Dungeons & Dragons Basic Set

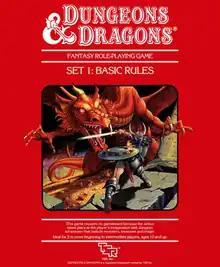
Front cover for "Dungeons & Dragons Basic Set" 1983

In 1983, the "Basic Set" was revised again, this time by Frank Mentzer, and redubbed "Dungeons & Dragons Set 1: Basic Rules". The set included a sixty-four page "Players Manual", a forty-eight page "Dungeon Masters Rulebook", six dice, and in sets in which the dice were not painted, a crayon. The 1983 revision was packaged in a distinctive red box, and featured cover art by Larry Elmore. Between 1983 and 1986, the system was revised and expanded by Mentzer as a series of five boxed sets, including the "Basic Rules" (red cover), "Expert Rules" (blue), "Companion Rules" (teal, supporting levels fifteen through twenty-five), "Master Rules" (black, supporting levels twenty-six through thirty-six), and "Immortals Rules" (gold, supporting Immortals, characters who had transcended levels). Instead of an adventure module, the "Basic Set" rulebooks included a solo adventure and an introductory scenario to be run by the Dungeon Master.